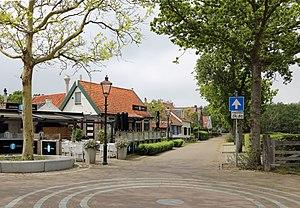
Le village de Westenschouwen (commune de Schouwen-Duiveland, province de Zélande, Pays-Bas)